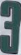
Number: 3